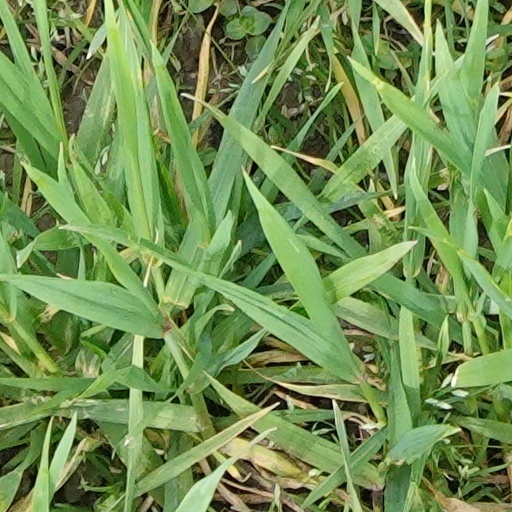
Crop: wheat